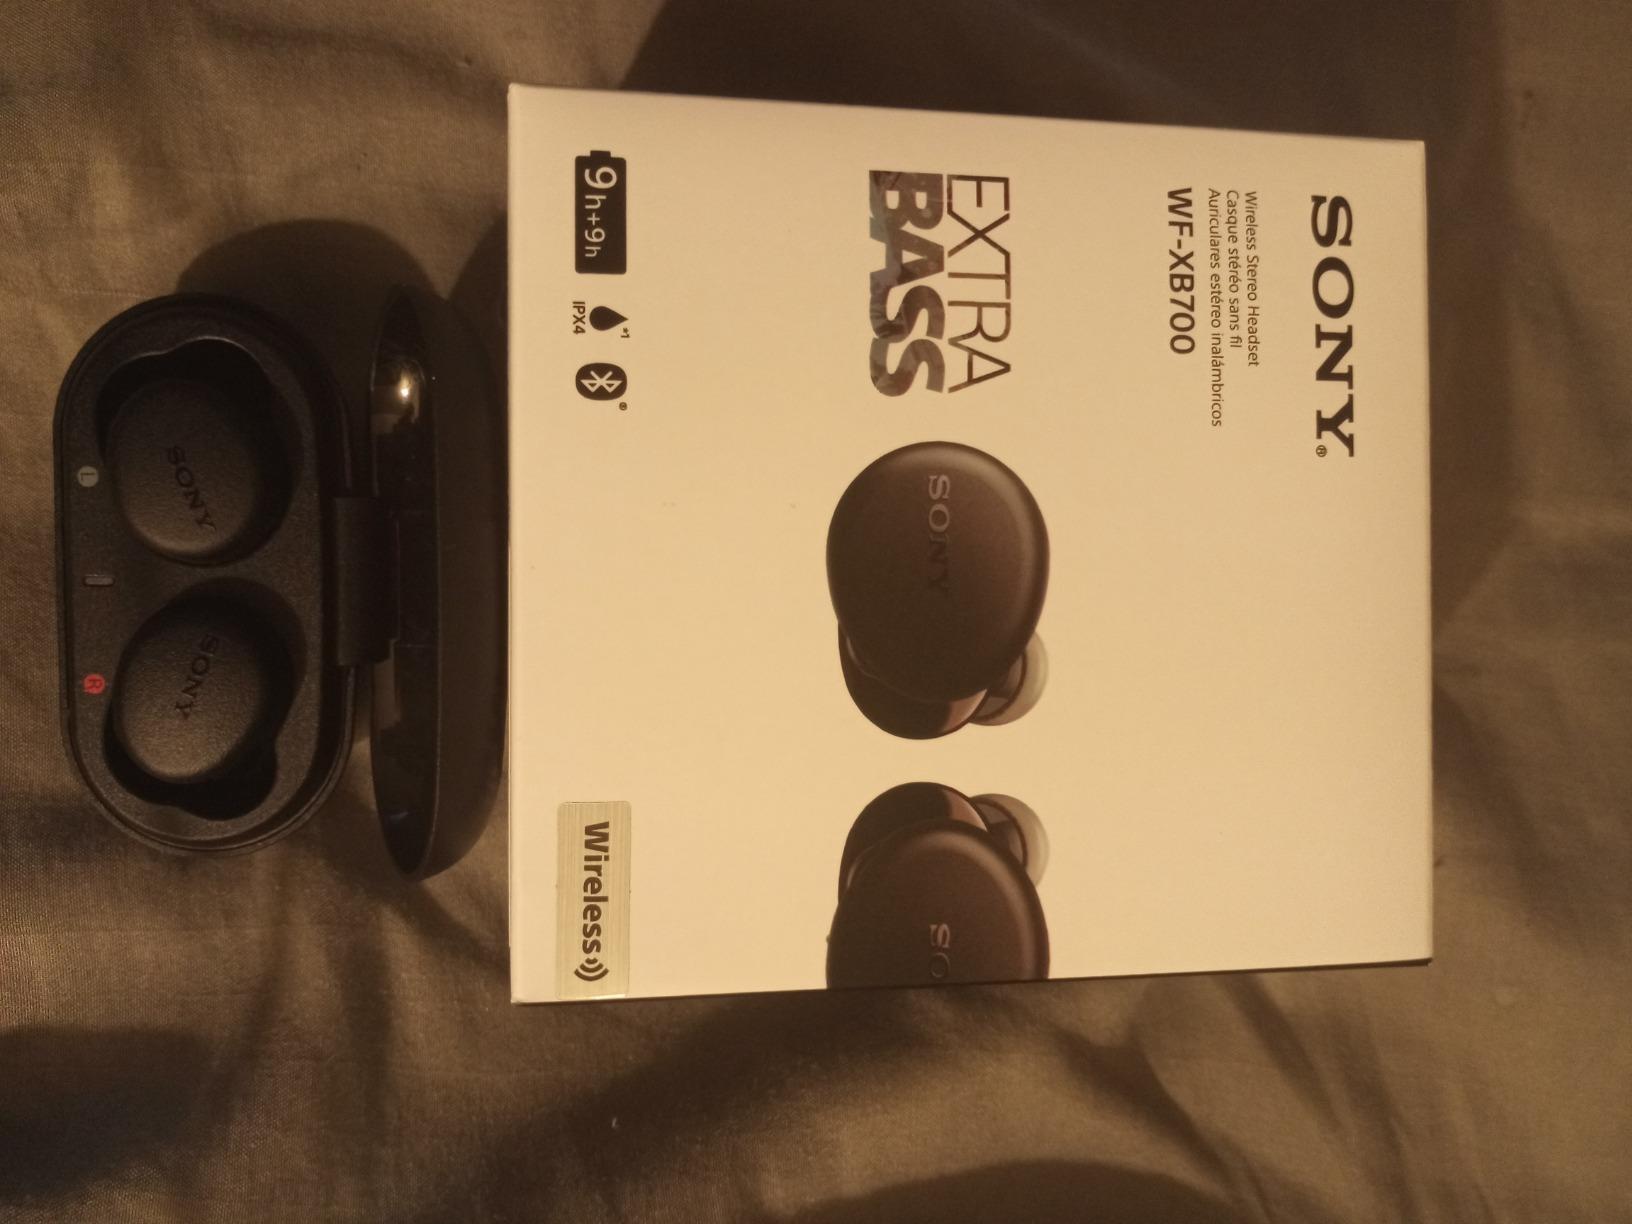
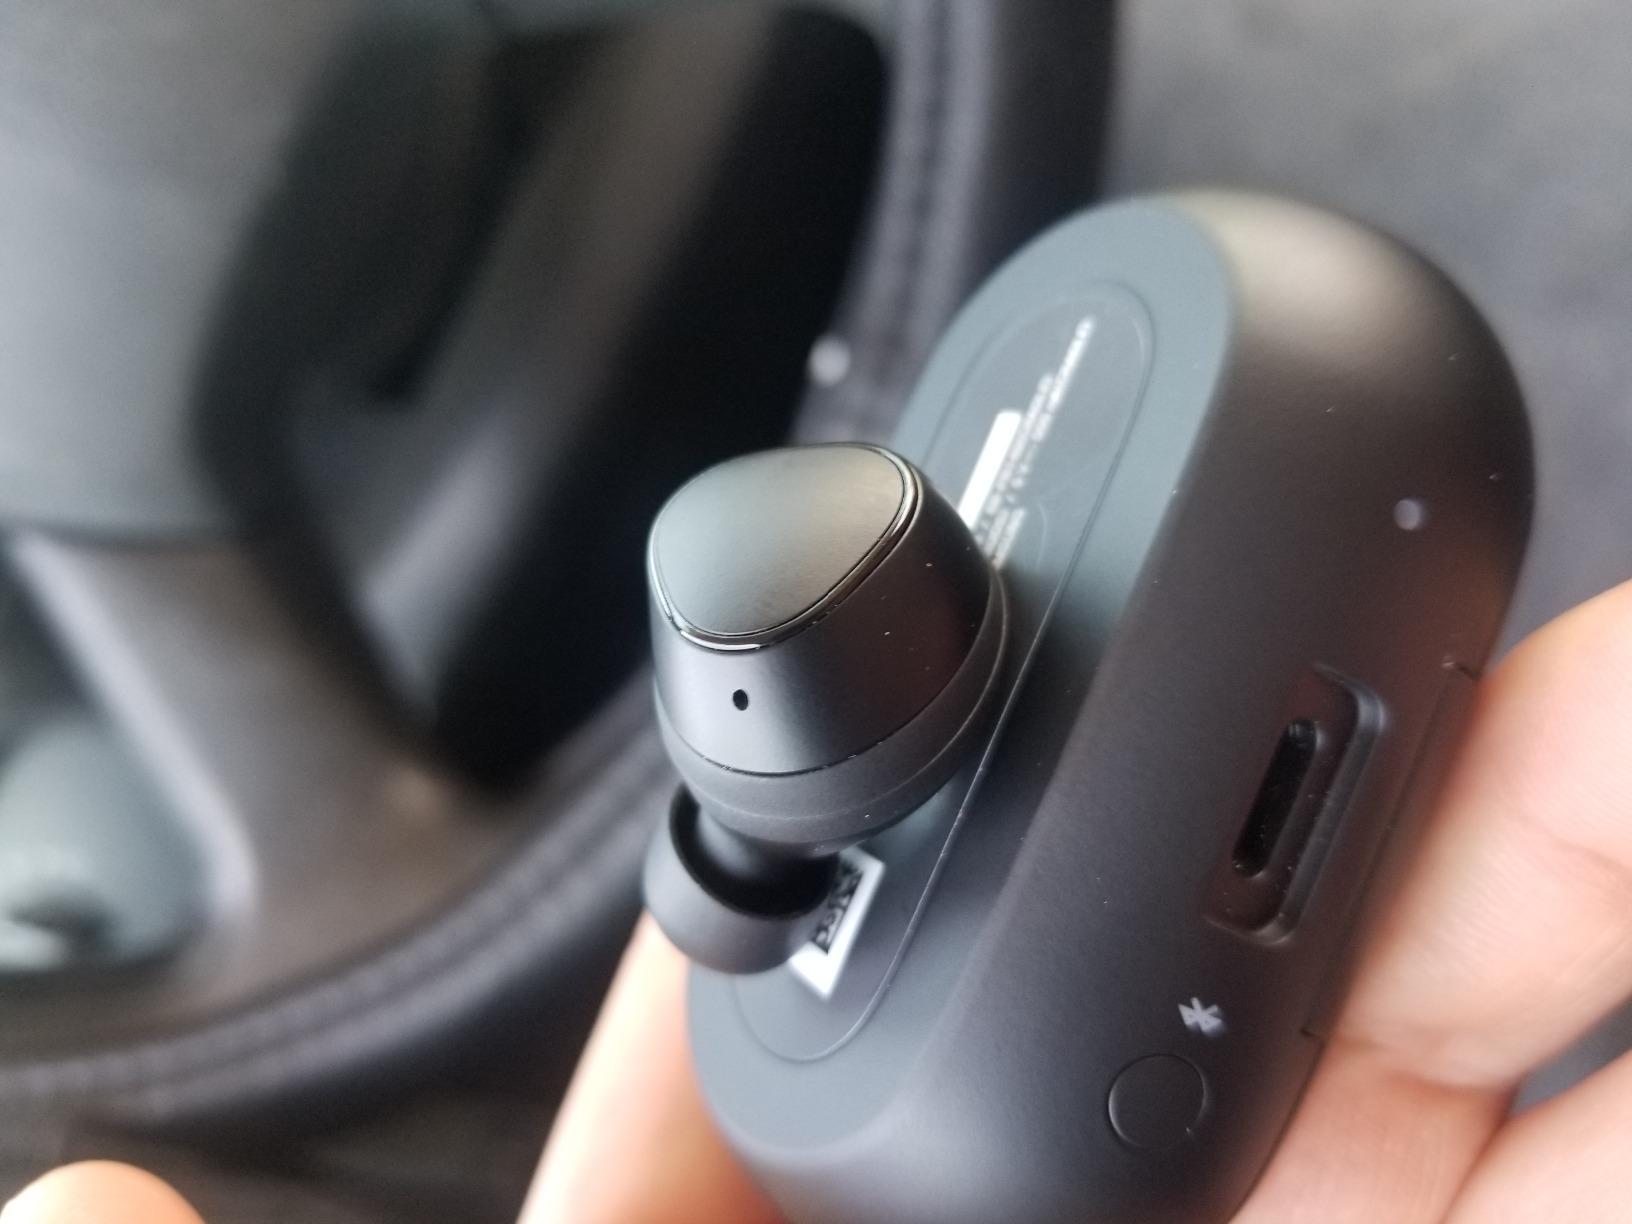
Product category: earbuds
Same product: no